Vitry-en-Charollais

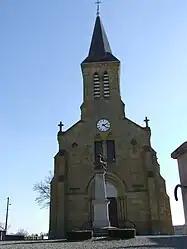
The church in Vitry-en-Charollais

Vitry-en-Charollais is a commune in the Saône-et-Loire department in the region of Bourgogne-Franche-Comté in eastern France.